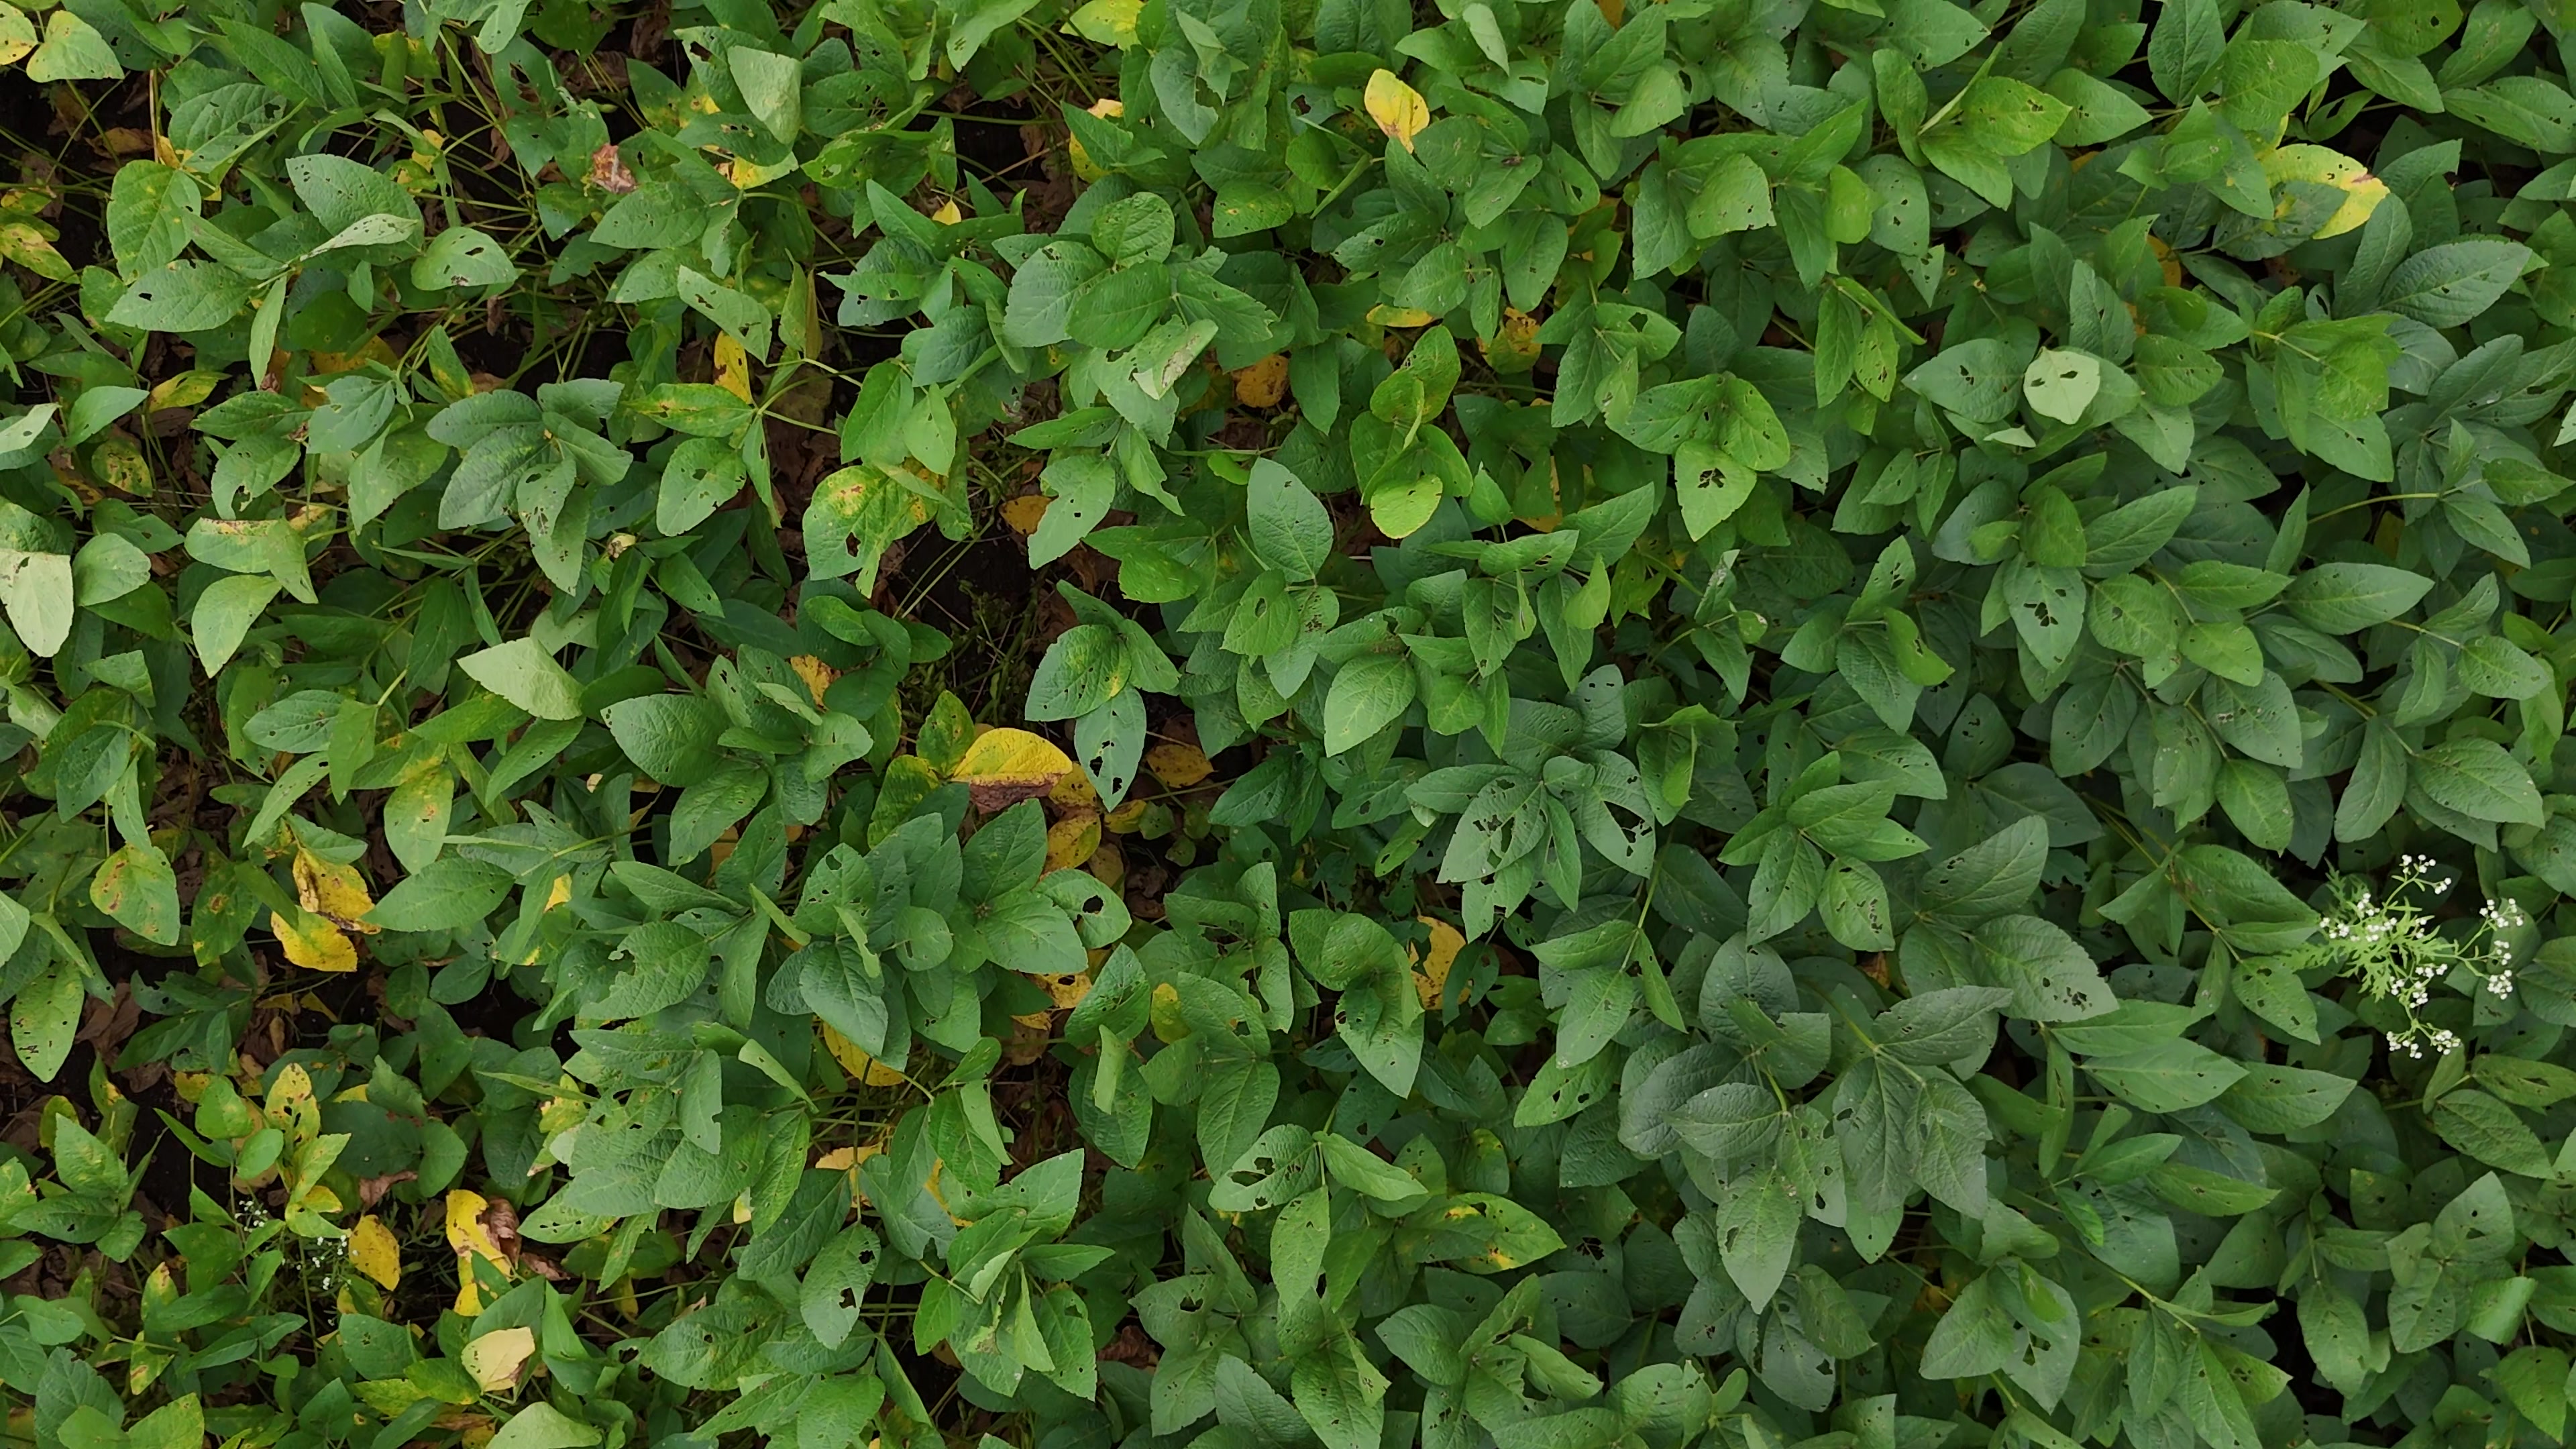
Label: Rust